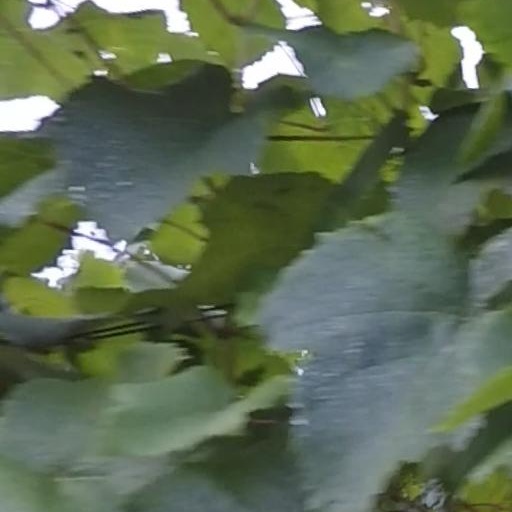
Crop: grape